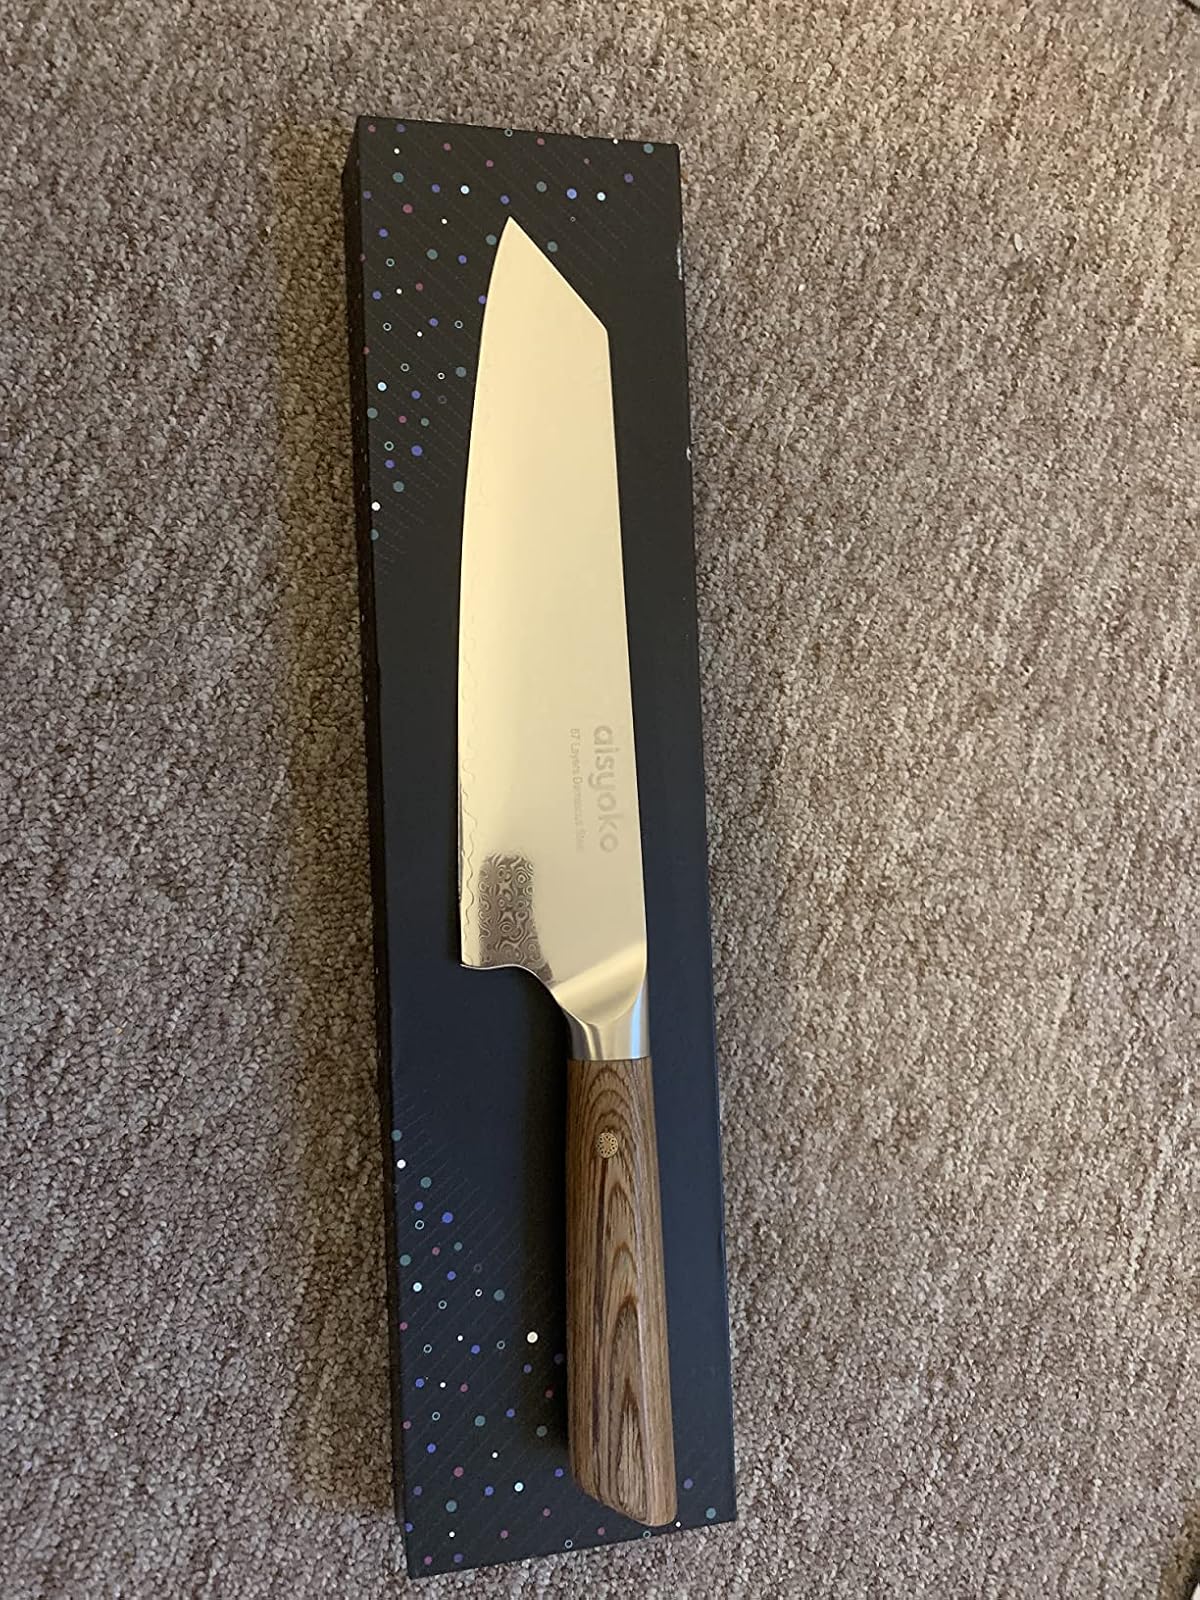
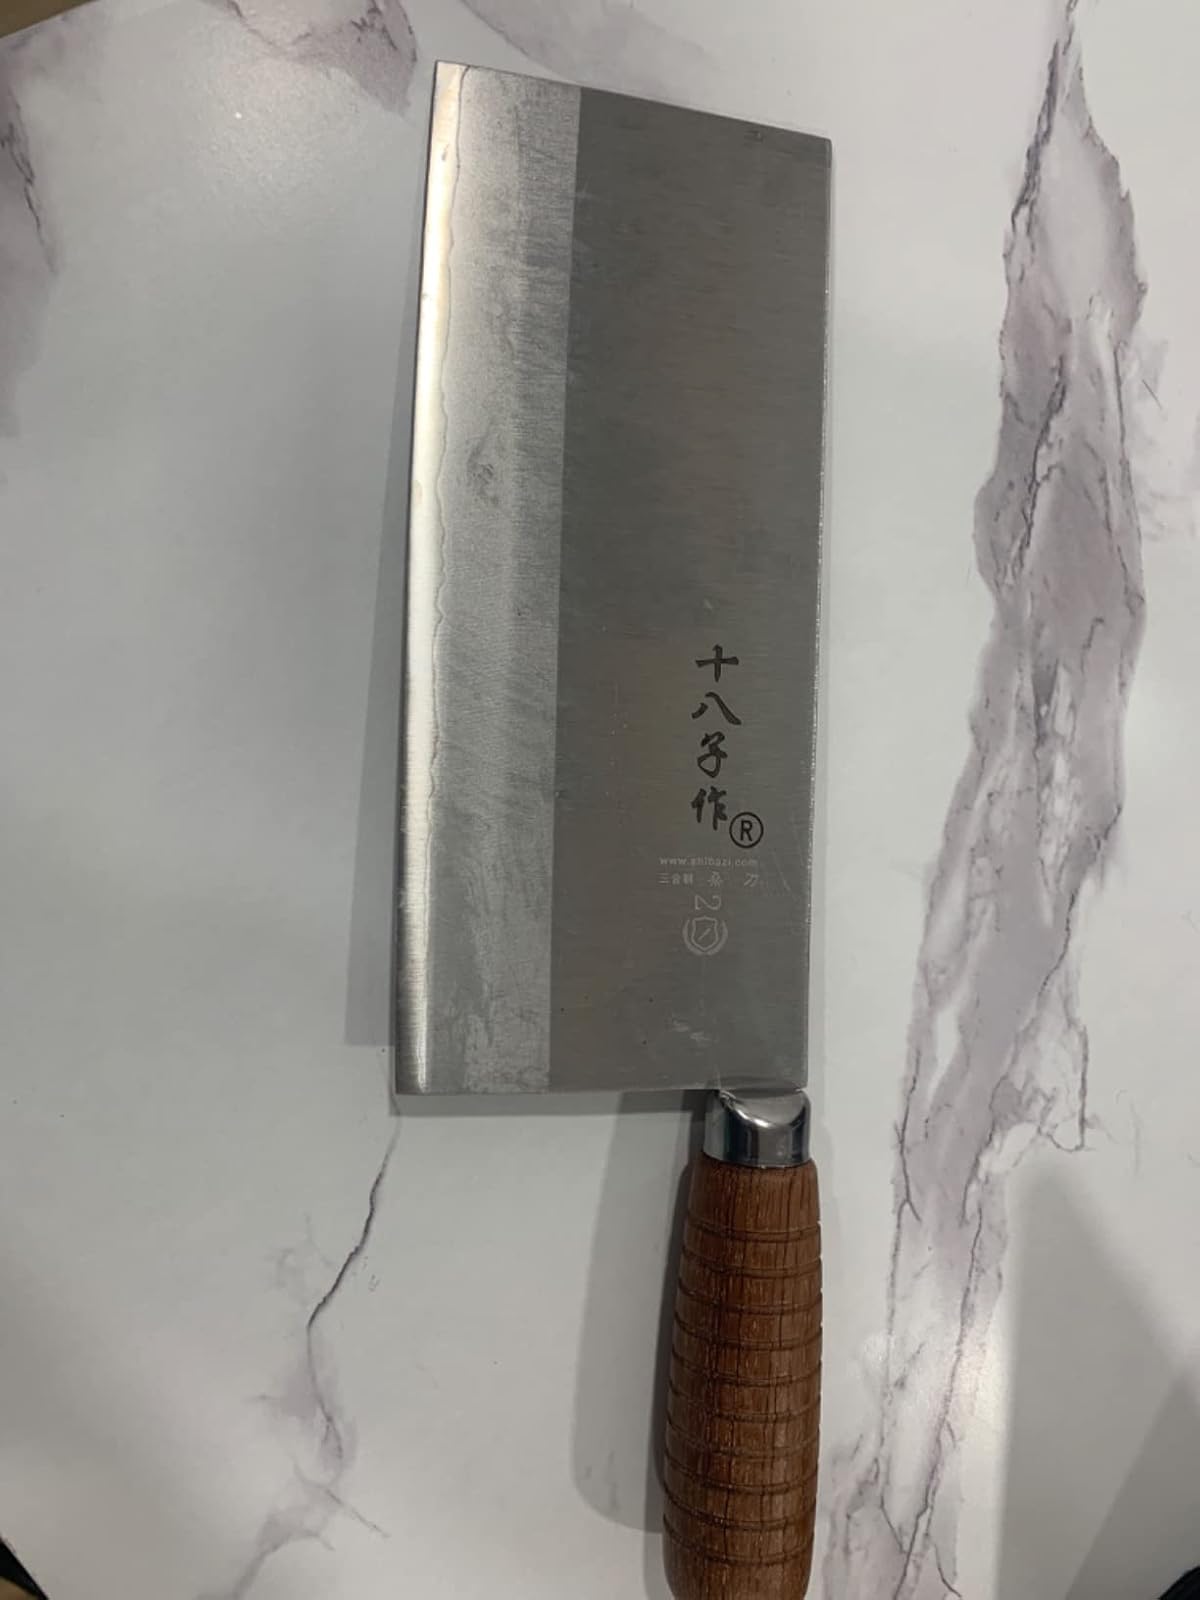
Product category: items_knife
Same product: no